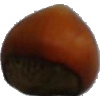
Label: nut_forest